Chiclets

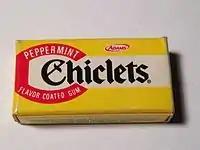
Sample package

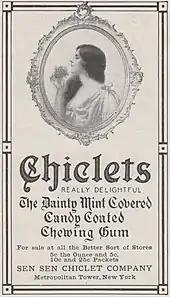
1912 advertisement

Chiclets is an American brand of candy-coated chewing gum owned by Perfetti Van Melle. The brand was introduced in 1900 by the American Chicle Company, a company founded by Thomas Adams.